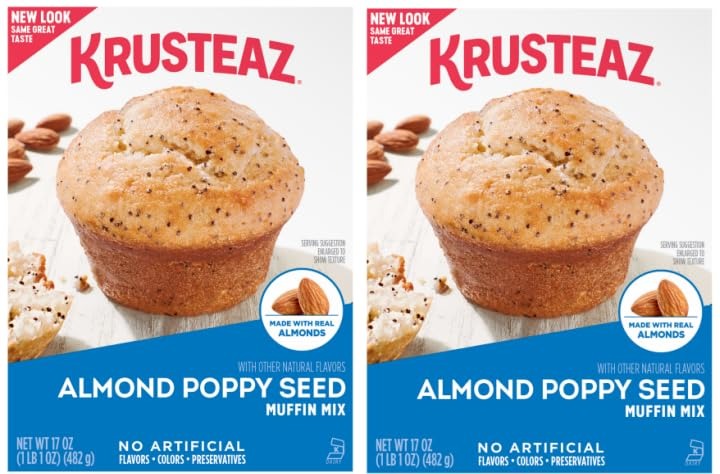
Item Name: Generic Pack Of 2 Almond Poppy Seed Muffin Mix, 17 oz
Bullet Point: Almond Poppy Seed Muffin Mix will make you feel like you just enjoyed dessert for breakfast! Full of nutty almond flavor and bursting with poppy seed crunchiness, this mix makes a versatile batter essential for every baker.
Product Description: Almond Poppy Seed Muffin Mix will make you feel like you just enjoyed dessert for breakfast! Full of nutty almond flavor and bursting with poppy seed crunchiness, this mix makes a versatile batter essential for every baker.
Value: 34.0
Unit: Ounce

Price: 16.07